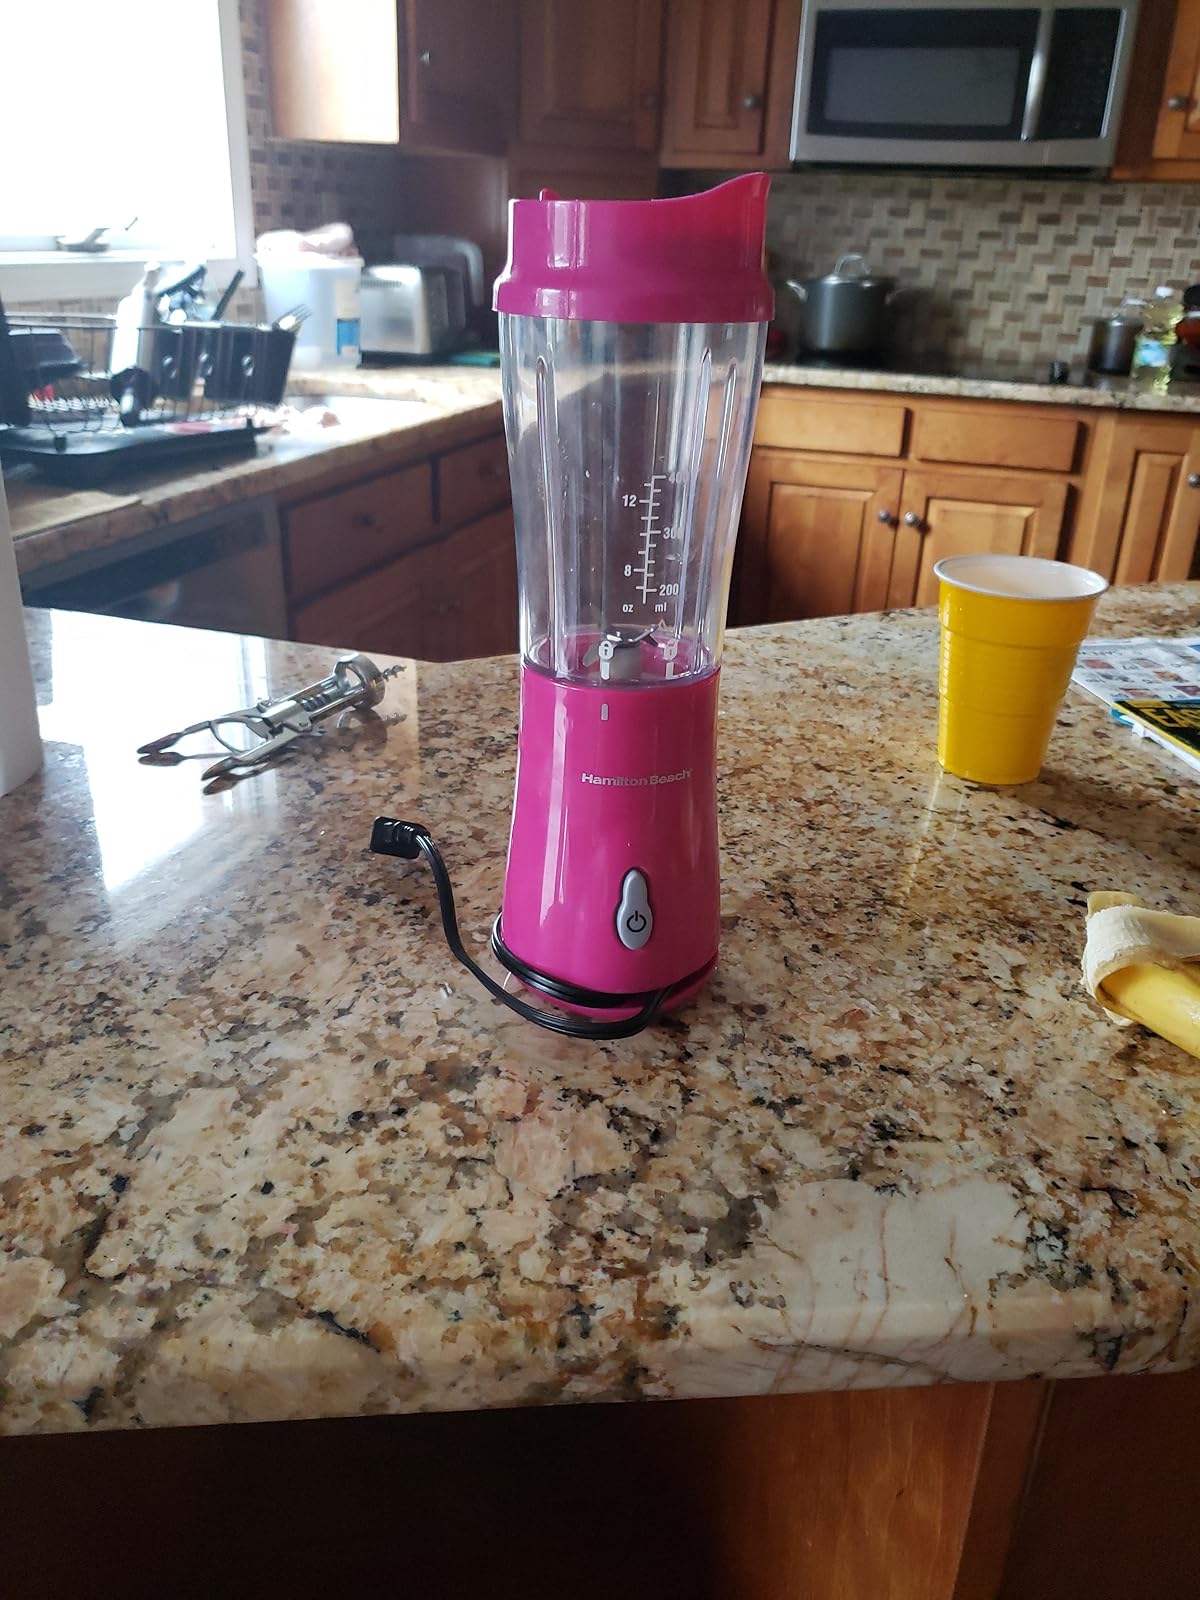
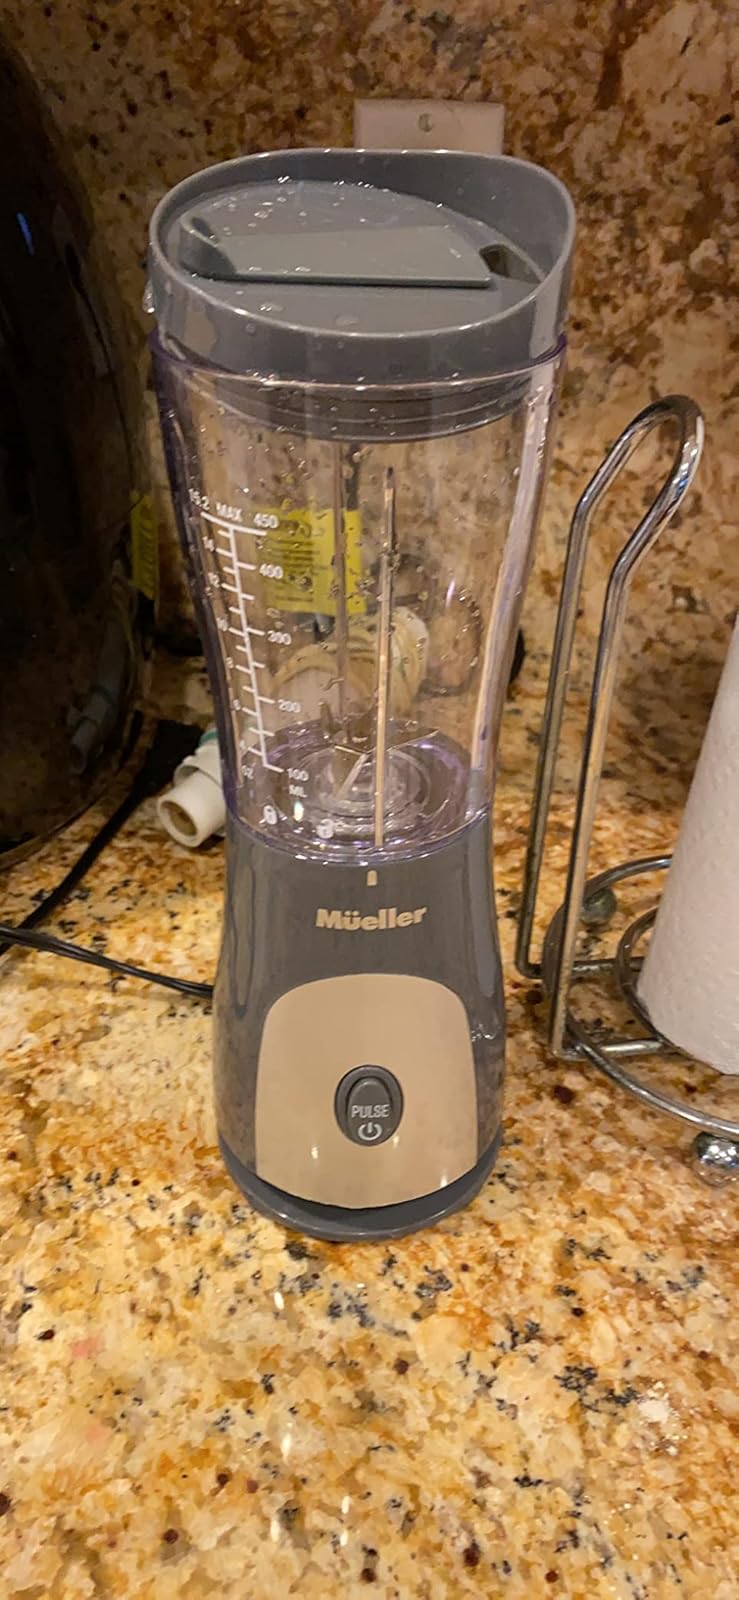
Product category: items_blender
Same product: no